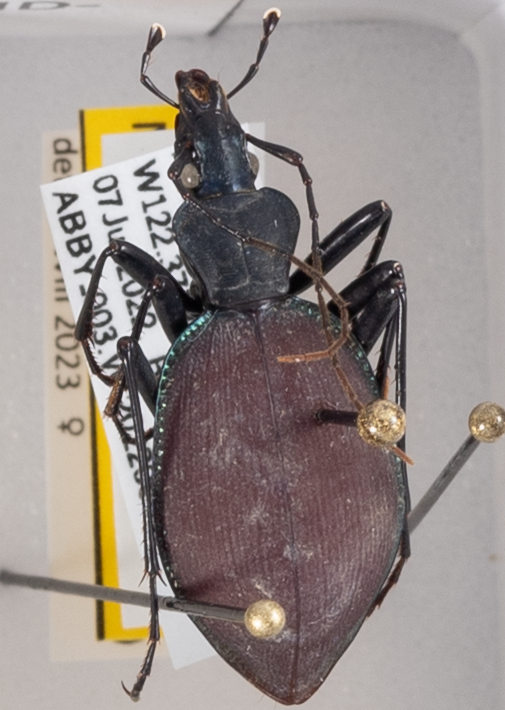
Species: Scaphinotus angusticollis
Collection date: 2022-06-07
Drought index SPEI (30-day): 1.546
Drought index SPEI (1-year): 1.082
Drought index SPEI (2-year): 0.47